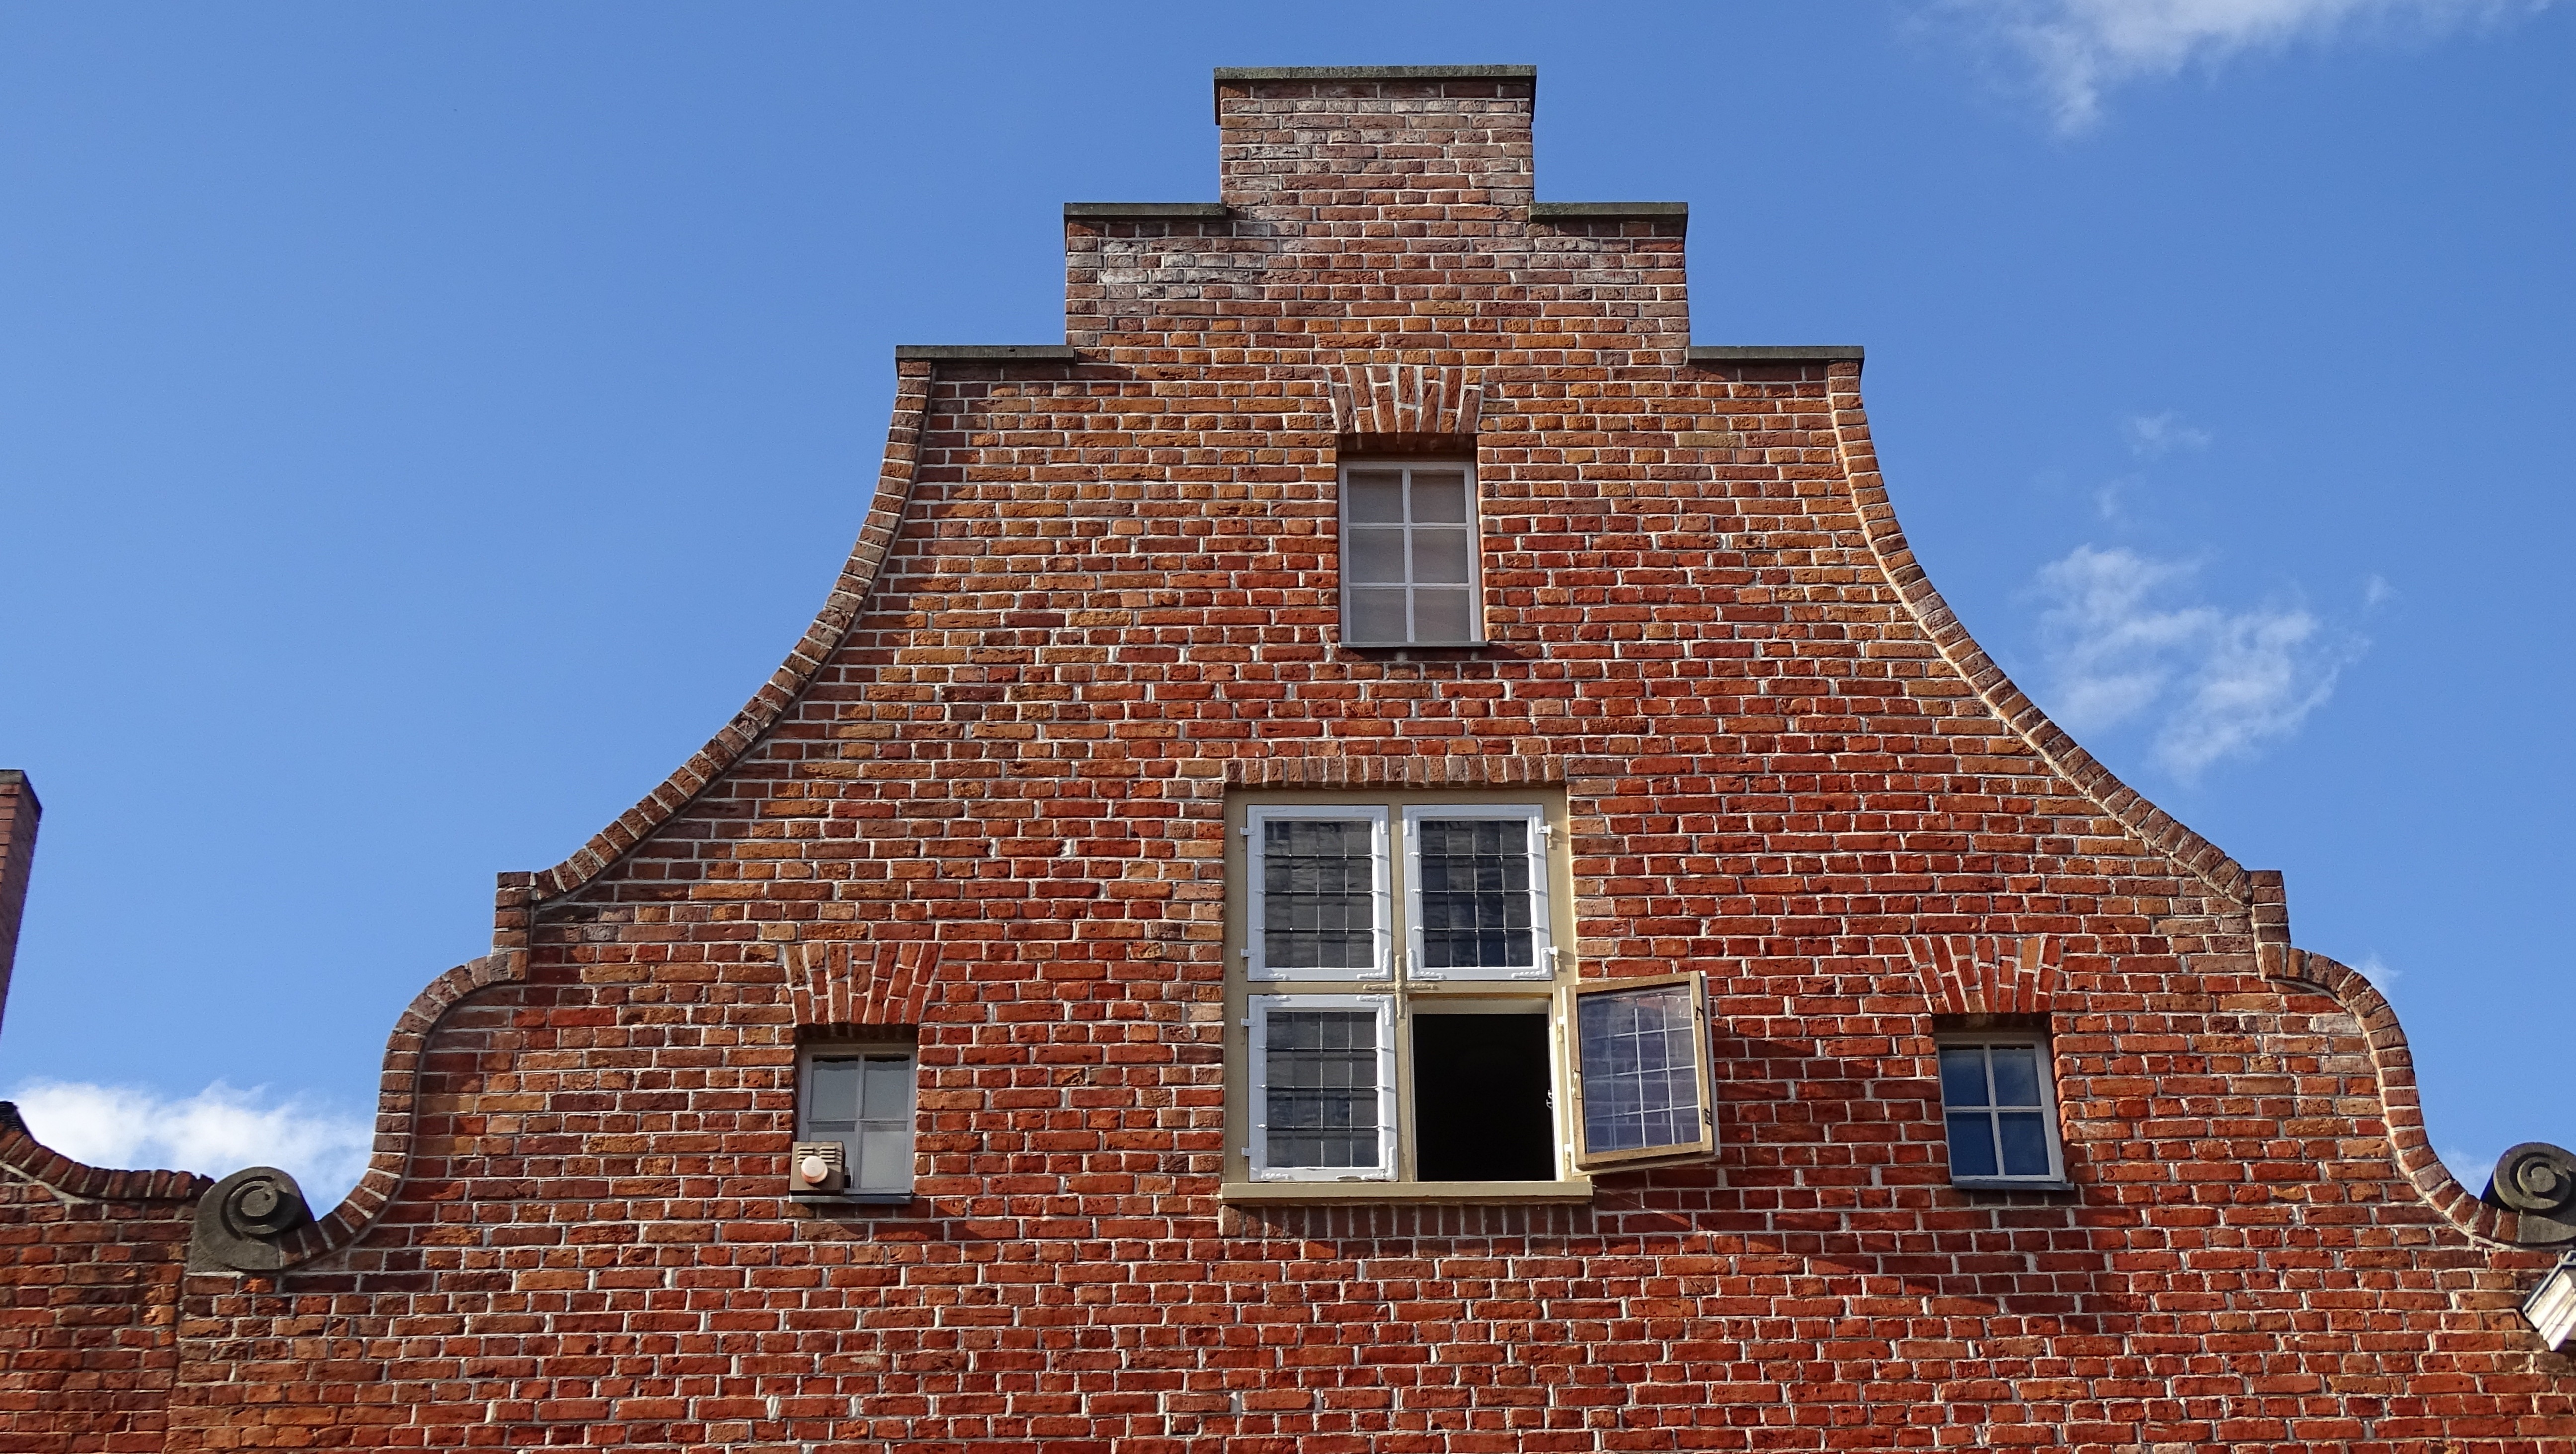
house, roof, building, home, wall, tower, cottage, castle, facade, brick, places of interest, germany, tourist attraction, estate, potsdam, dutch quarter